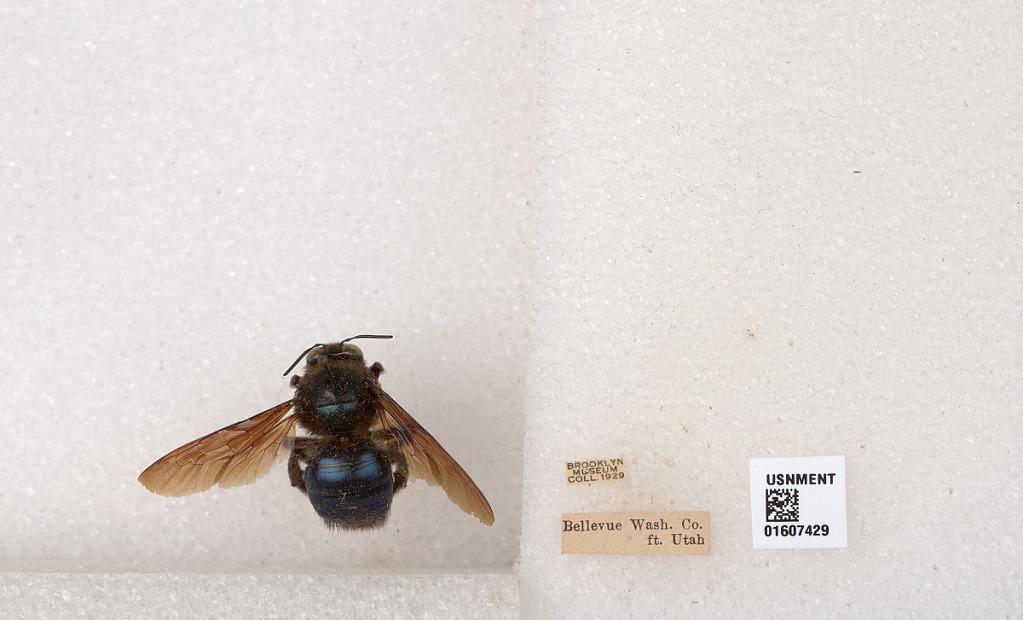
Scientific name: Xylocopa (Xylocopoides) californica arizonensis Cresson
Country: United States
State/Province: Utah
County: Washington
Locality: Bellevue, ft.